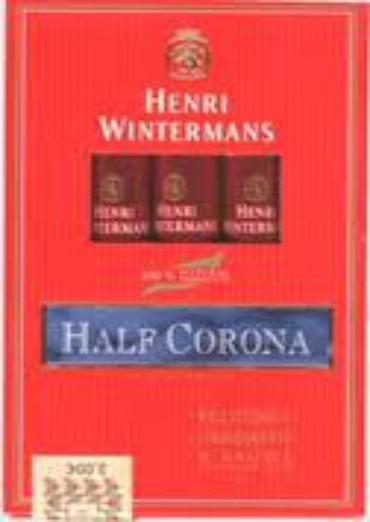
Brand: Henri Wintermans
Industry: Clothes